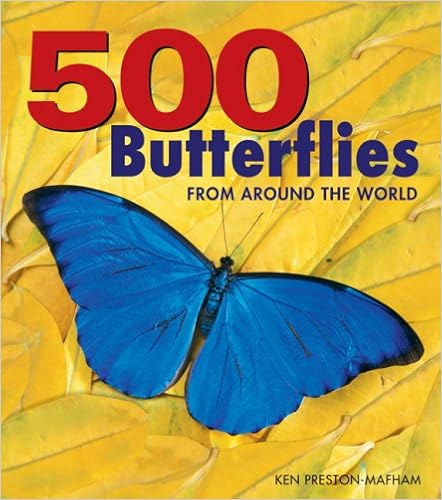
500 Butterflies: From Around the World
Category: Books
From Booklist The 500 species, subspecies, and forms of butterflies in 14 families described here are those “you are likely to observe”—although not necessarily in your backyard. Color photographs of butterflies, often in their natural habitats, are paired with brief descriptions and data including scientific name, family, wingspan, flight period, larval food plants, and range. --Mary Ellen Quinn Review The ultimate book for butterfly lovers. Fascinating to compare our Canaidna butterflies with butterflies on other continents. (Lois Cooper Muskoka Today 2007-12-18)The color photographs are beautiful and the text is concise. This fascinating little book is hard to put down. (Art Lander, Jr. Lexington Herald-Leader 2007-11-25)Readers will enjoy reading about commonplace and unique butterflies from around the world... a handy book to use in field trips or butterfly gardening. (Jodi DeLong The Chronicle Herald (Halifax) 2007-12-09)Color photographs of butterflies, often in their natural habitats, are paired with brief descriptions and data. (Mary Ellen Quinn Booklist 2008-05-15)Preston-Mafham tells us that there are 20,000 species of butterflies all over the world, give or take a few thousand, and 500 -- 514 to be exact -- are shown here in photographs, listed neatly by family, along with range, principal food plant, wingspan, and scientific name. (A. W. Allworthy The Folio (RALPH) )Colorful and diverse...this concise guide is a fine introduction for the novice observer and an enjoyable read for lepidopterists. (Elizabeth Cuje Phoenix Home and Garden ) About the Author Ken Preston-Mafham is a photographer, naturalist, authority on Lepidoptera , and the author of Butterflies and Moths and Butterflies of the World . Excerpt. Excerpted from the Introduction 500 Butterflies portrays 500 species of butterflies in 14 families. Although they are drawn from all over the world, there Is a very strong bias toward the tropics, where the overwhelming majority of butterflies are found. The 4,000 or so butterfly species found in Africa and Madagascar are well represented here, as are the 8,000-odd species from the American tropics. The selection from tropical Asia is smaller, partly because this area is less rich in butterflies (about 2,900 species) but also because the butterflies there tend to be much harder to see and photograph than those of Africa and tropical America. For example, when the author was in Ghana's Bobiri Forest Reserve, a visiting tour group arrived to look at the butterflies. The leader had recently taken a group to Sri Lanka, and in two weeks they had managed to see about 100 species. Within a few hours at Bobirl, their total was more than 150. The purpose of this book is to represent butterflies you are likely to observe, which explains the species chosen. The coverage for Africa and Central and South America is fairly representative and should enable you to identity a large proportion of what you see, with the exception of the many small members of the Lycaenidae that are often on show. Also excluded are certain large species such as Prepona (Nymphalidae), in which the brightly colored blue upper side Is normally glimpsed only briefly as the butterfly takes wing. The underside is very drab and is, alas, what you normally see if the butterfly is feeding on fallen fruit or at banana bait. SPECIES DESCRIPTIONS Entries in this book are arranged alphabetically by family, and within family in alphabetical sequence of the genera and species. Each entry is accompanied by a photograph. These have all been taken of butterflies in their natural habitat, showing how they look and behave in the wild. Even the use of artificial bait to attract specimens for photography has been avoided. Each entry is headed by the common name, although in many cases names have been given only recently and are far from being in general use. Each illustration is accompanied by an overall description of the species, the type of habitat in which it lives, and other information, including a reference to the individual butterfly illustrated. There is also a data panel. This starts with the scientific name, which is generally the latest accepted name that the author has been able to track down, bearing in mind the frequent changes that are a constant source of irritation to us all. Next comes alternative common name(s) if applicable, followed by the family to which the species belongs. The wingspan quoted is generally midway between the maximum and minimum given in other references and is intended as a very approximate guide only. Under "larval food plants" the food eaten by the caterpillar (where known) is listed. The flight period for many tropical species is given as "all year," but it should be stressed that this does not necessarily mean you will see this species on any given visit to its habitat. This is because, even in the warm tropics, butterfly numbers may drop to very low levels at certain times of the year (for example, in the dry season or at the height of the rainy season), although the species will still be on the wing somewhere. For temperate areas the months of usual emergence are given, although these times will vary according to latitude, elevation, and individual seasons. Finally, "range" lists the countries or general area in which the species has been recorded to date. The butterfly families used in the following pages follow the "traditional" concept of retaining a larger number of smaller families. In most recent works no fewer than nine of the families used here (Acraeidae, Amathusiidae, Brassolidae, Danaidae, Heliconiidae, Ithomiidae, Libytheidae, Morphidae, and Satyridae) have been lumped into a hugely expanded and unwieldy concept of the Nymphalidae. Since this classification has not been universally accepted and because the application of smaller families makes for a much more accessible book, they have been retained here. The number of species included usually reflects the size of the family, so that in small families such as Morphidae, Brassolidae, Amathusiidae, and Libytheidae only one or two species are illustrated.
Features: The perfect introduction to butterflies in all their diversity. | Covering 500 species, subspecies and forms of butterflies, this book is a valuable and colorful guide to a remarkable insect group. Stunning images of butterflies, frequently in their natural habitat, complement the author's authoritative text and personal observations of | Lepidoptera | in the wild. Not only are the adult butterflies illustrated but, in certain instances, the caterpillars are shown as well. | 500 Butterflies | includes a wide array of species from all continents. The book is organized by genus and includes a cross-referenced index as well as a glossary. | For each species, the entry includes detailed information on its: | Natural history | Natural history | Habitat | Habitat | Distribution | Distribution | Form | Form | Behavior | Behavior | Food and feeding | Food and feeding | Species variations | Species variations | Reproduction | Reproduction | Taxonomy | Taxonomy | Survival. | Survival. | Despite a history on Earth exceeding hundreds of millions of years, some butterfly species are mysteriously in decline and their continued existence is at risk. | 500 Butterflies | is a concise and attractive introduction to these fascinating insects and a useful resource for butterfly enthusiasts and naturalists of all ages.